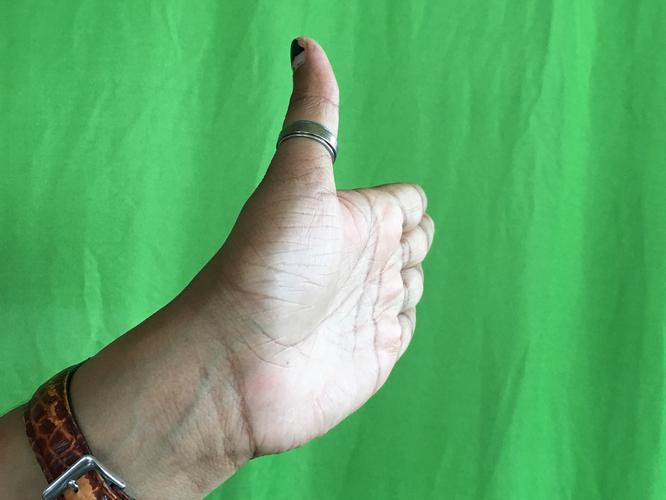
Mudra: Ardhachandran
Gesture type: single_hand